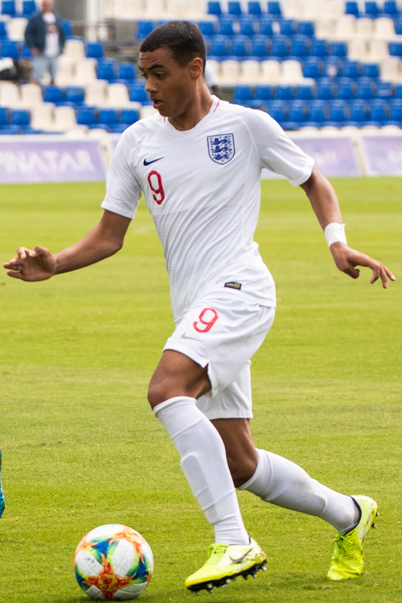
ลูวิส ด็อบบิน

| name = ลูวิส ด็อบบิน
| image = Lewis Dobbin October 2019.jpg
| caption = ด็อบบินขณะเล่นให้กับฟุตบอลทีมชาติอังกฤษรุ่นอายุไม่เกิน 17 ปี|ทีมชาติอังกฤษรุ่นอายุไม่เกิน 17 ปี ในปี 2019
| fullname = ลูวิส นอร์มัน ด็อบบิน
| birth_place = สโตก-ออน-เทรนต์, อังกฤษ
| height = 1.75 m
| position = กองกลาง#ปีก|ปีก
| currentclub = เอฟเวอร์ตัน
| clubnumber = 61
| youthyears1 = 2014−2021
| youthclubs1 = ชุดสำรองและชุดเยาวชนของสโมสรฟุตบอลเอฟเวอร์ตัน|เอฟเวอร์ตัน
| years1 = 2021–
| clubs1 = เอฟเวอร์ตัน
| caps1 = 8
| goals1 = 1
| years2 = 2022–2023
| clubs2 = → ดาร์บีเคาน์ตี (ยืม)
| caps2 = 43
| goals2 = 3
| nationalyears1 = 2018–2019
| nationalteam1 = ฟุตบอลทีมชาติอังกฤษรุ่นอายุไม่เกิน 16 ปี|อังกฤษรุ่นอายุไม่เกิน 16 ปี
| nationalcaps1 = 8
| nationalgoals1 = 3
| nationalyears2 = 2019–2020
| nationalteam2 = ฟุตบอลทีมชาติอังกฤษรุ่นอายุไม่เกิน 17 ปี|อังกฤษรุ่นอายุไม่เกิน 17 ปี
| nationalcaps2 = 10
| nationalgoals2 = 5
| nationalyears3 = 2021
| nationalteam3 = ฟุตบอลทีมชาติอังกฤษรุ่นอายุไม่เกิน 19 ปี|อังกฤษรุ่นอายุไม่เกิน 19 ปี
| nationalcaps3 = 2
| nationalgoals3 = 0
ลูวิส นอร์มัน ด็อบบิน (; เกิด 3 มกราคม 2003) เป็นนักฟุตบอลอาชีพชาวอังกฤษ ปัจจุบันเล่นในตำแหน่งปีกให้กับเอฟเวอร์ตันcite web |title=Player Profiles Everton Football Club |publisher=Everton F.C.
== ระดับสโมสร ==
ด็อบบินเกิดที่สโตก-ออน-เทรนต์และเข้าร่วมทีมเอฟเวอร์ตันเมื่ออายุเพียง 11 ปี เมื่อวันที่ 25 กันยายน 2021 ด็อบบินประเดิมสนามในระดับอาชีพให้กับเอฟเวอร์ตันโดยเป็นตัวสำรองแทนที่อเล็กซ์ อิโวบีในเกมลีกที่ชนะนอริชซิตี 2–0
=== ดาร์บีเคาน์ตี (ยืม) ===
เมื่อวันที่ 3 สิงหาคม 2022 ด็อบบินย้ายไปร่วมทีมดาร์บีเคาน์ตีในลีกวันด้วยสัญญายืมตัวตลอดฤดูกาล เมื่อวันที่ 9 พฤศจิกายน 2022 เขาพลาดลูกโทษลูกที่ 5 ที่สำคัญในการดวลจุดโทษกับสโมสรฟุตบอลลิเวอร์พูล|ลิเวอร์พูล คู่แข่งร่วมเมืองของเอฟเวอร์ตัน ในรอบที่ 3 ของคาราบาวคัพ เมื่อคีวีน เคลลิเฮอร์เซฟลูกยิงของเขาได้
== อ้างอิง ==
หมวดหมู่:นักฟุตบอลชายชาวอังกฤษ
หมวดหมู่:กองหน้าฟุตบอลชาย
หมวดหมู่:ผู้เล่นในฟุตบอลลีกอังกฤษ
หมวดหมู่:ผู้เล่นในพรีเมียร์ลีก
หมวดหมู่:บุคคลจากสโตก-ออน-เทรนต์
หมวดหมู่:ผู้เล่นสโมสรฟุตบอลดาร์บีเคาน์ตี
หมวดหมู่:ผู้เล่นสโมสรฟุตบอลเอฟเวอร์ตัน